Grand Duke Dmitri Pavlovich of Russia

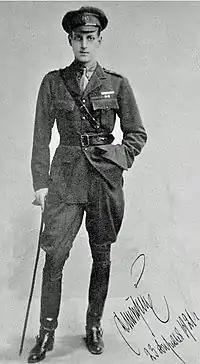
Grand Duke Dimitri Pavlovich in exile, 1921

In 1895, Grand Duke Paul began an affair with a married woman, Olga Valerianova Pistolkors. He was able to obtain a divorce for her and he eventually married Olga in 1902, while the couple was staying abroad. The marriage was a violation of the house law of the Romanovs, and as they had married defying Nicholas II's opposition, the Tsar forbade them to return to Russia and Grand Duke Paul was not allowed to take the children with him into exile. Left fatherless, eleven-year-old Dmitri and his twelve-year-old sister were sent to live with their uncle, Grand Duke Sergei, and his wife Grand Duchess Elizabeth Feodorovna (the Empress's sister), in Moscow.